First Name: Carmen

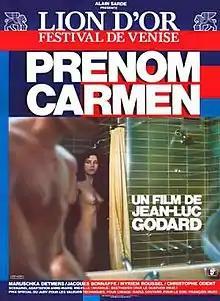
Theatrical release poster

First Name: Carmen is a 1983 French film directed by Jean-Luc Godard. Loosely based on Bizet's opera "Carmen", the film was written by Anne-Marie Miéville and produced by Alain Sarde, and stars Maruschka Detmers and Jacques Bonnaffé. The film won the Golden Lion at the 40th Venice International Film Festival and had 395,462 admissions in France.